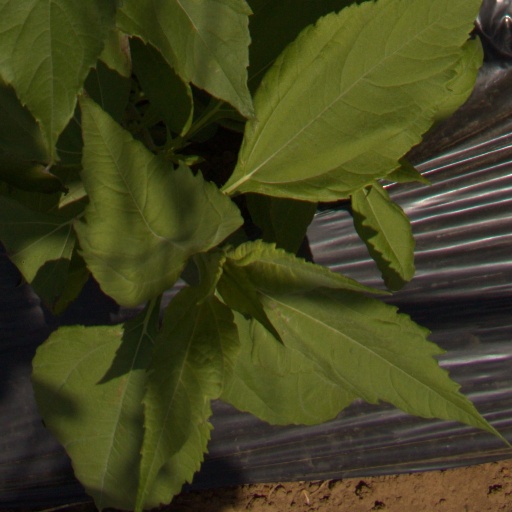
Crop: Jerusalem artichoke